Enrique Cerezo

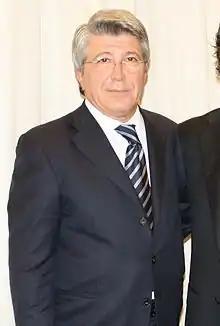
Enrique Cerezon in 2009

Enrique Cerezo Torres (born 27 February 1948), is a Spanish film producer and the current president of Atlético Madrid, a position he has held since 2002.